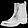
Label: Ankle boot